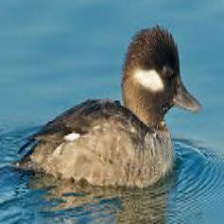
Species: BUFFLEHEAD
Scientific name: BUCEPHALA ALBEOLA
ImageNet parent category: drake